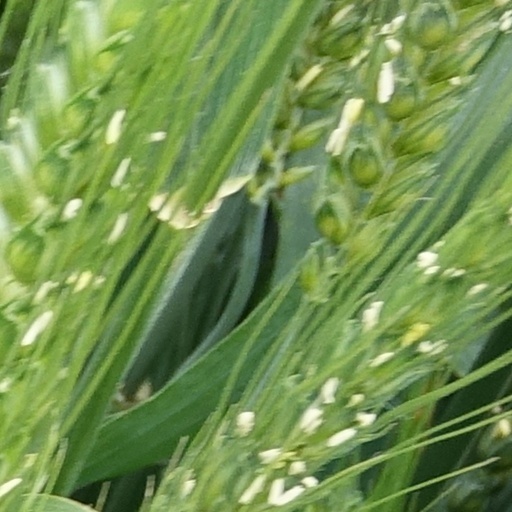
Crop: wheat